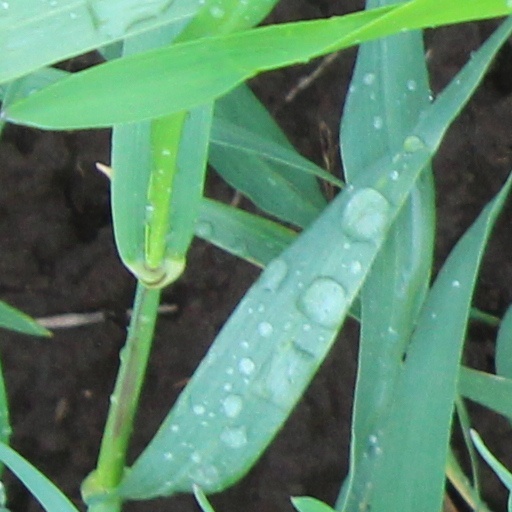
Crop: wheat